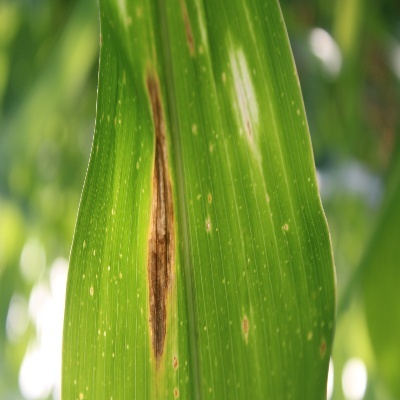
Label: Corn_(Maize)___Leaf_Spot